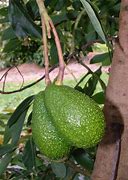
Label: Avocado